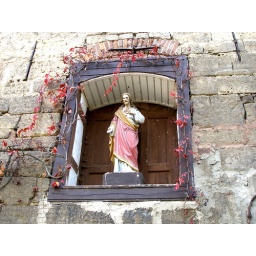
this statue stands high up in the main wall of the farm house